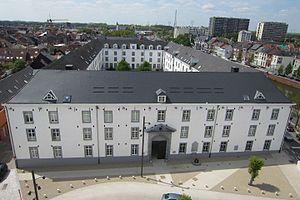
Le musée Kazerne Dossin est un mémorial, musée et centre de documentation sur l'Holocauste et les droits de l'homme, inauguré en 2012. Il est situé dans l'ancien camp de transit de Malines de la Seconde Guerre mondiale, à partir duquel, en Belgique occupée, 25 274 Juifs et 352 Roms ont été déportés vers les camps d'extermination. Le musée et le centre de documentation sont situés dans un nouveau complexe spécialement construit sur la place publique.